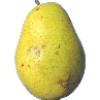
Label: pear_monster